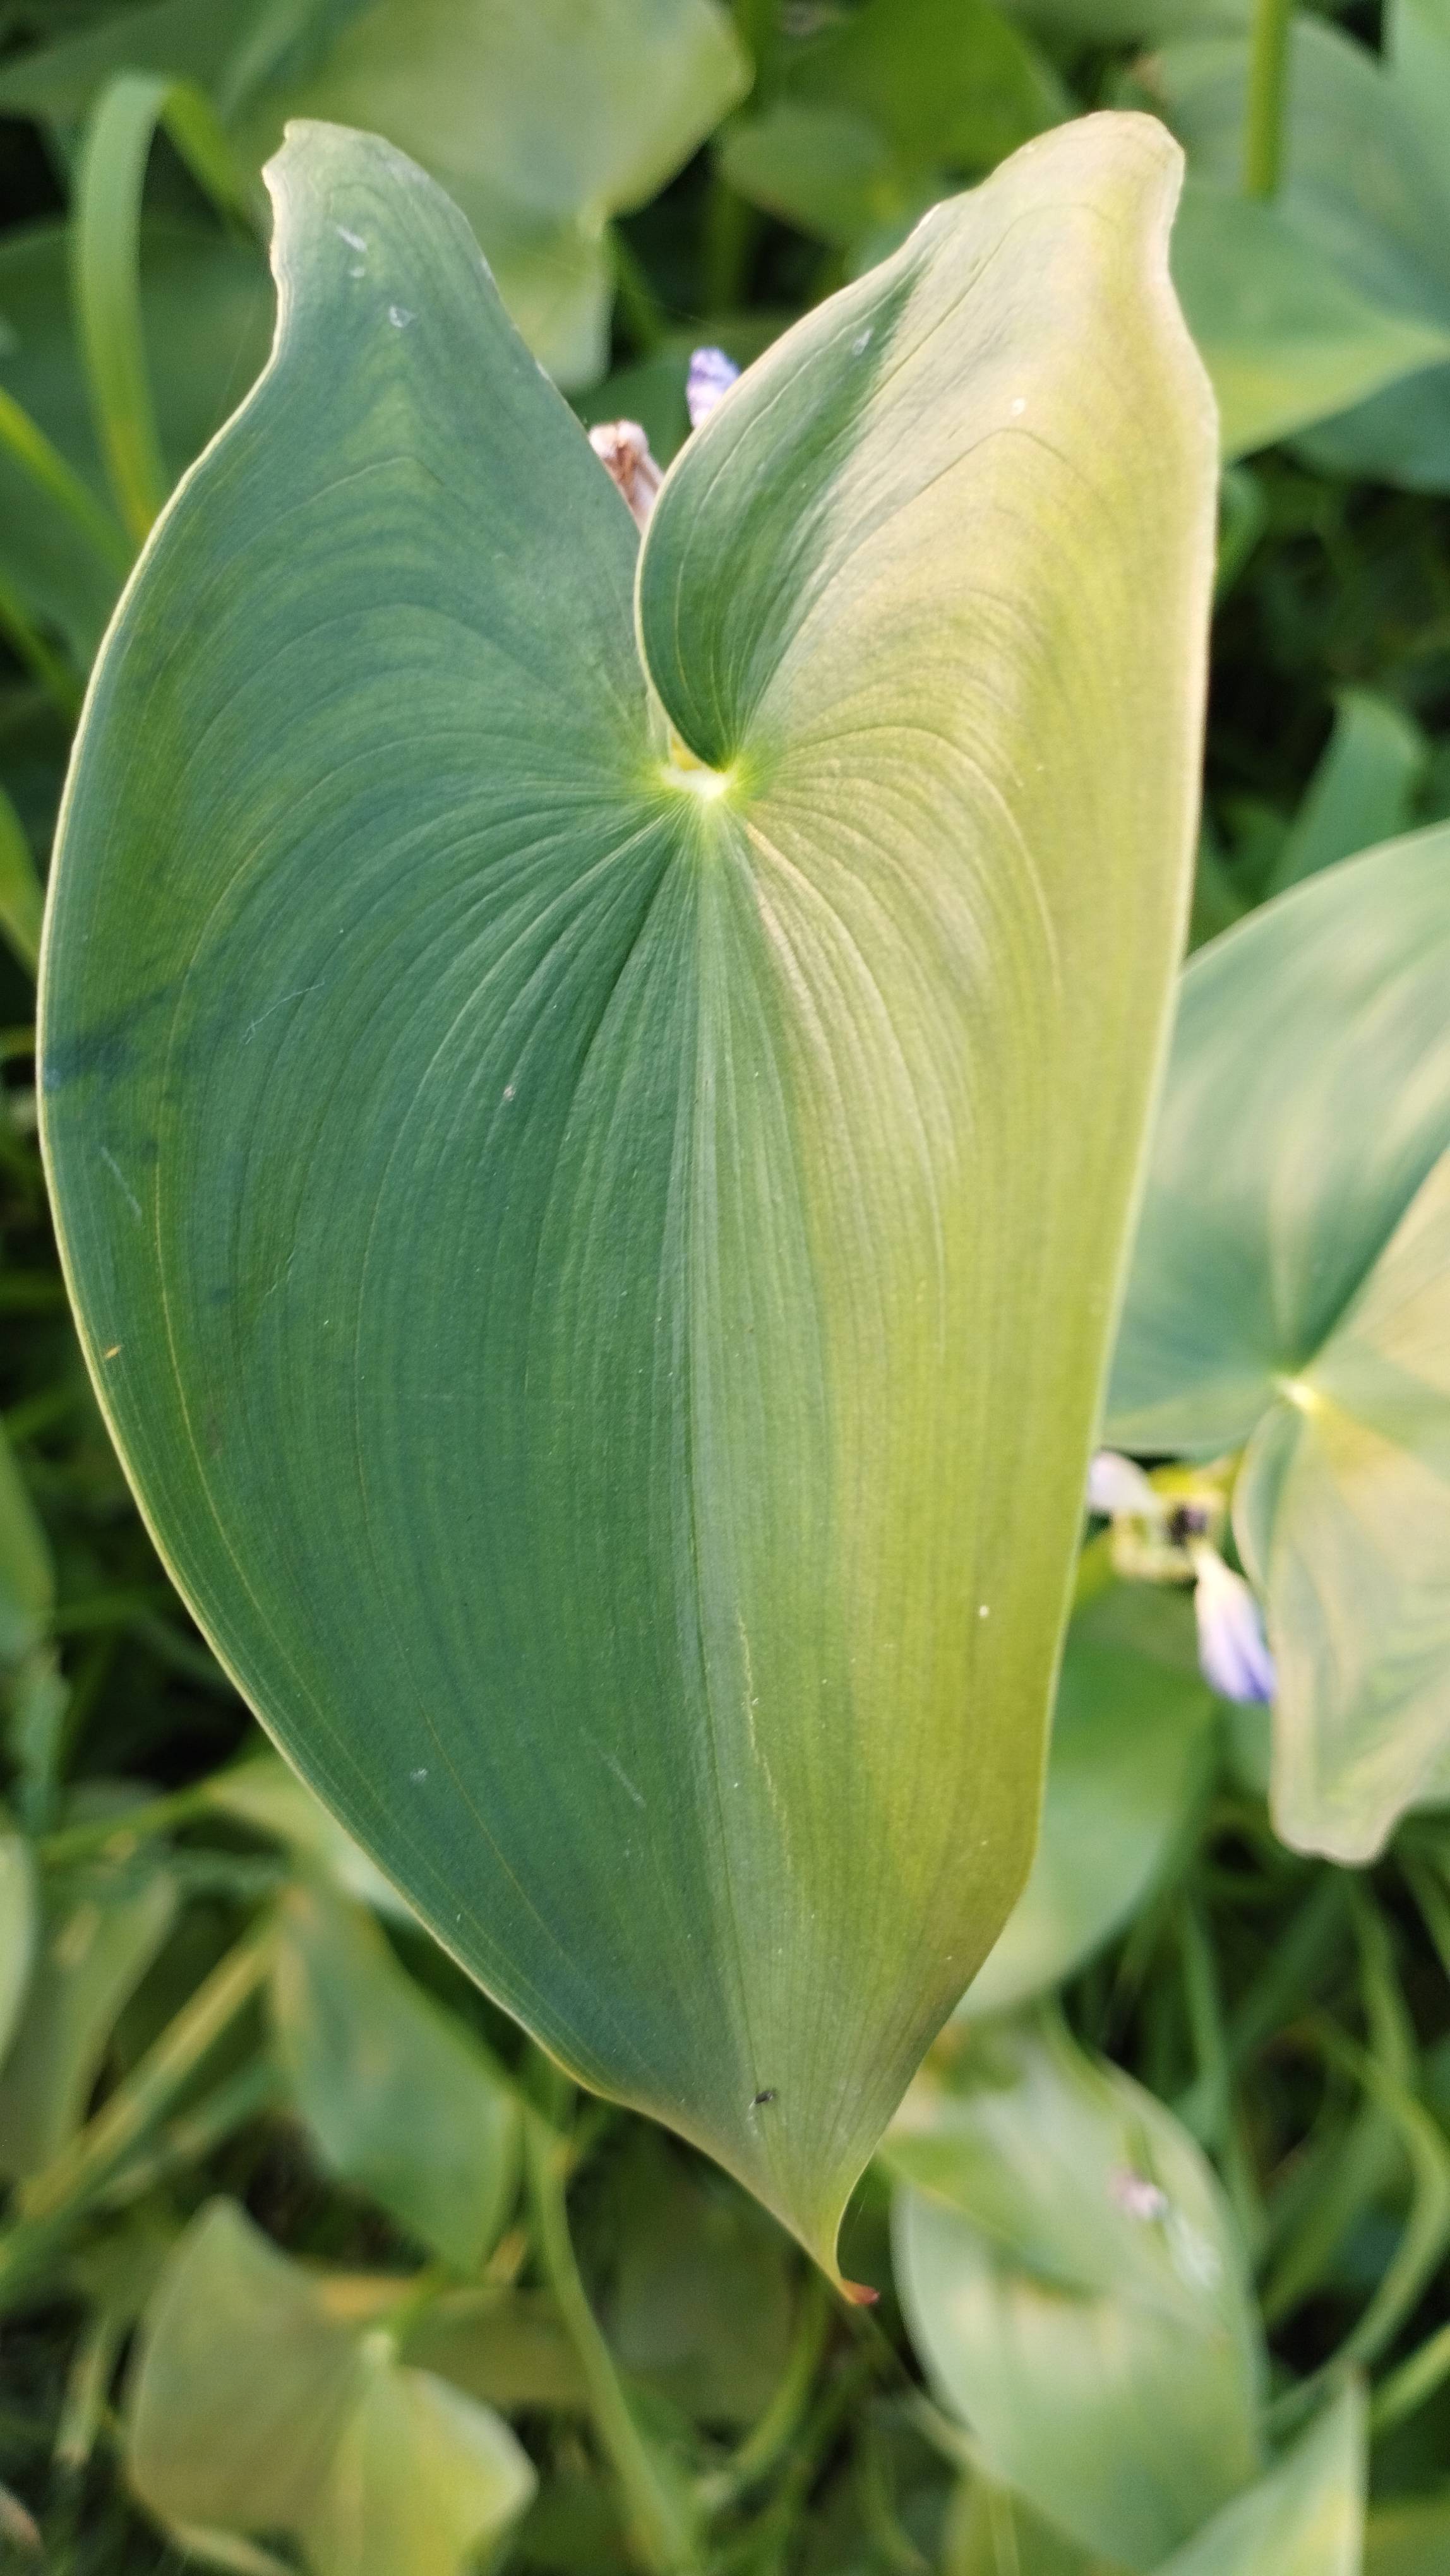
Species: Heartleaf False Pickerelweed (Monochoria korsakowii)